Country Style Cooking

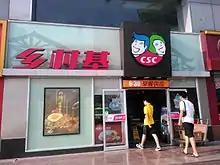
A Country Style Cooking restaurant in Chongqing

Country Style Cooking Restaurant Chain Co., Ltd., doing business as Country Style Cooking or CSC, is a Chinese fast food restaurant chain. The company is incorporated in the Cayman Islands and has its headquarters in Yubei District, Chongqing Municipality.